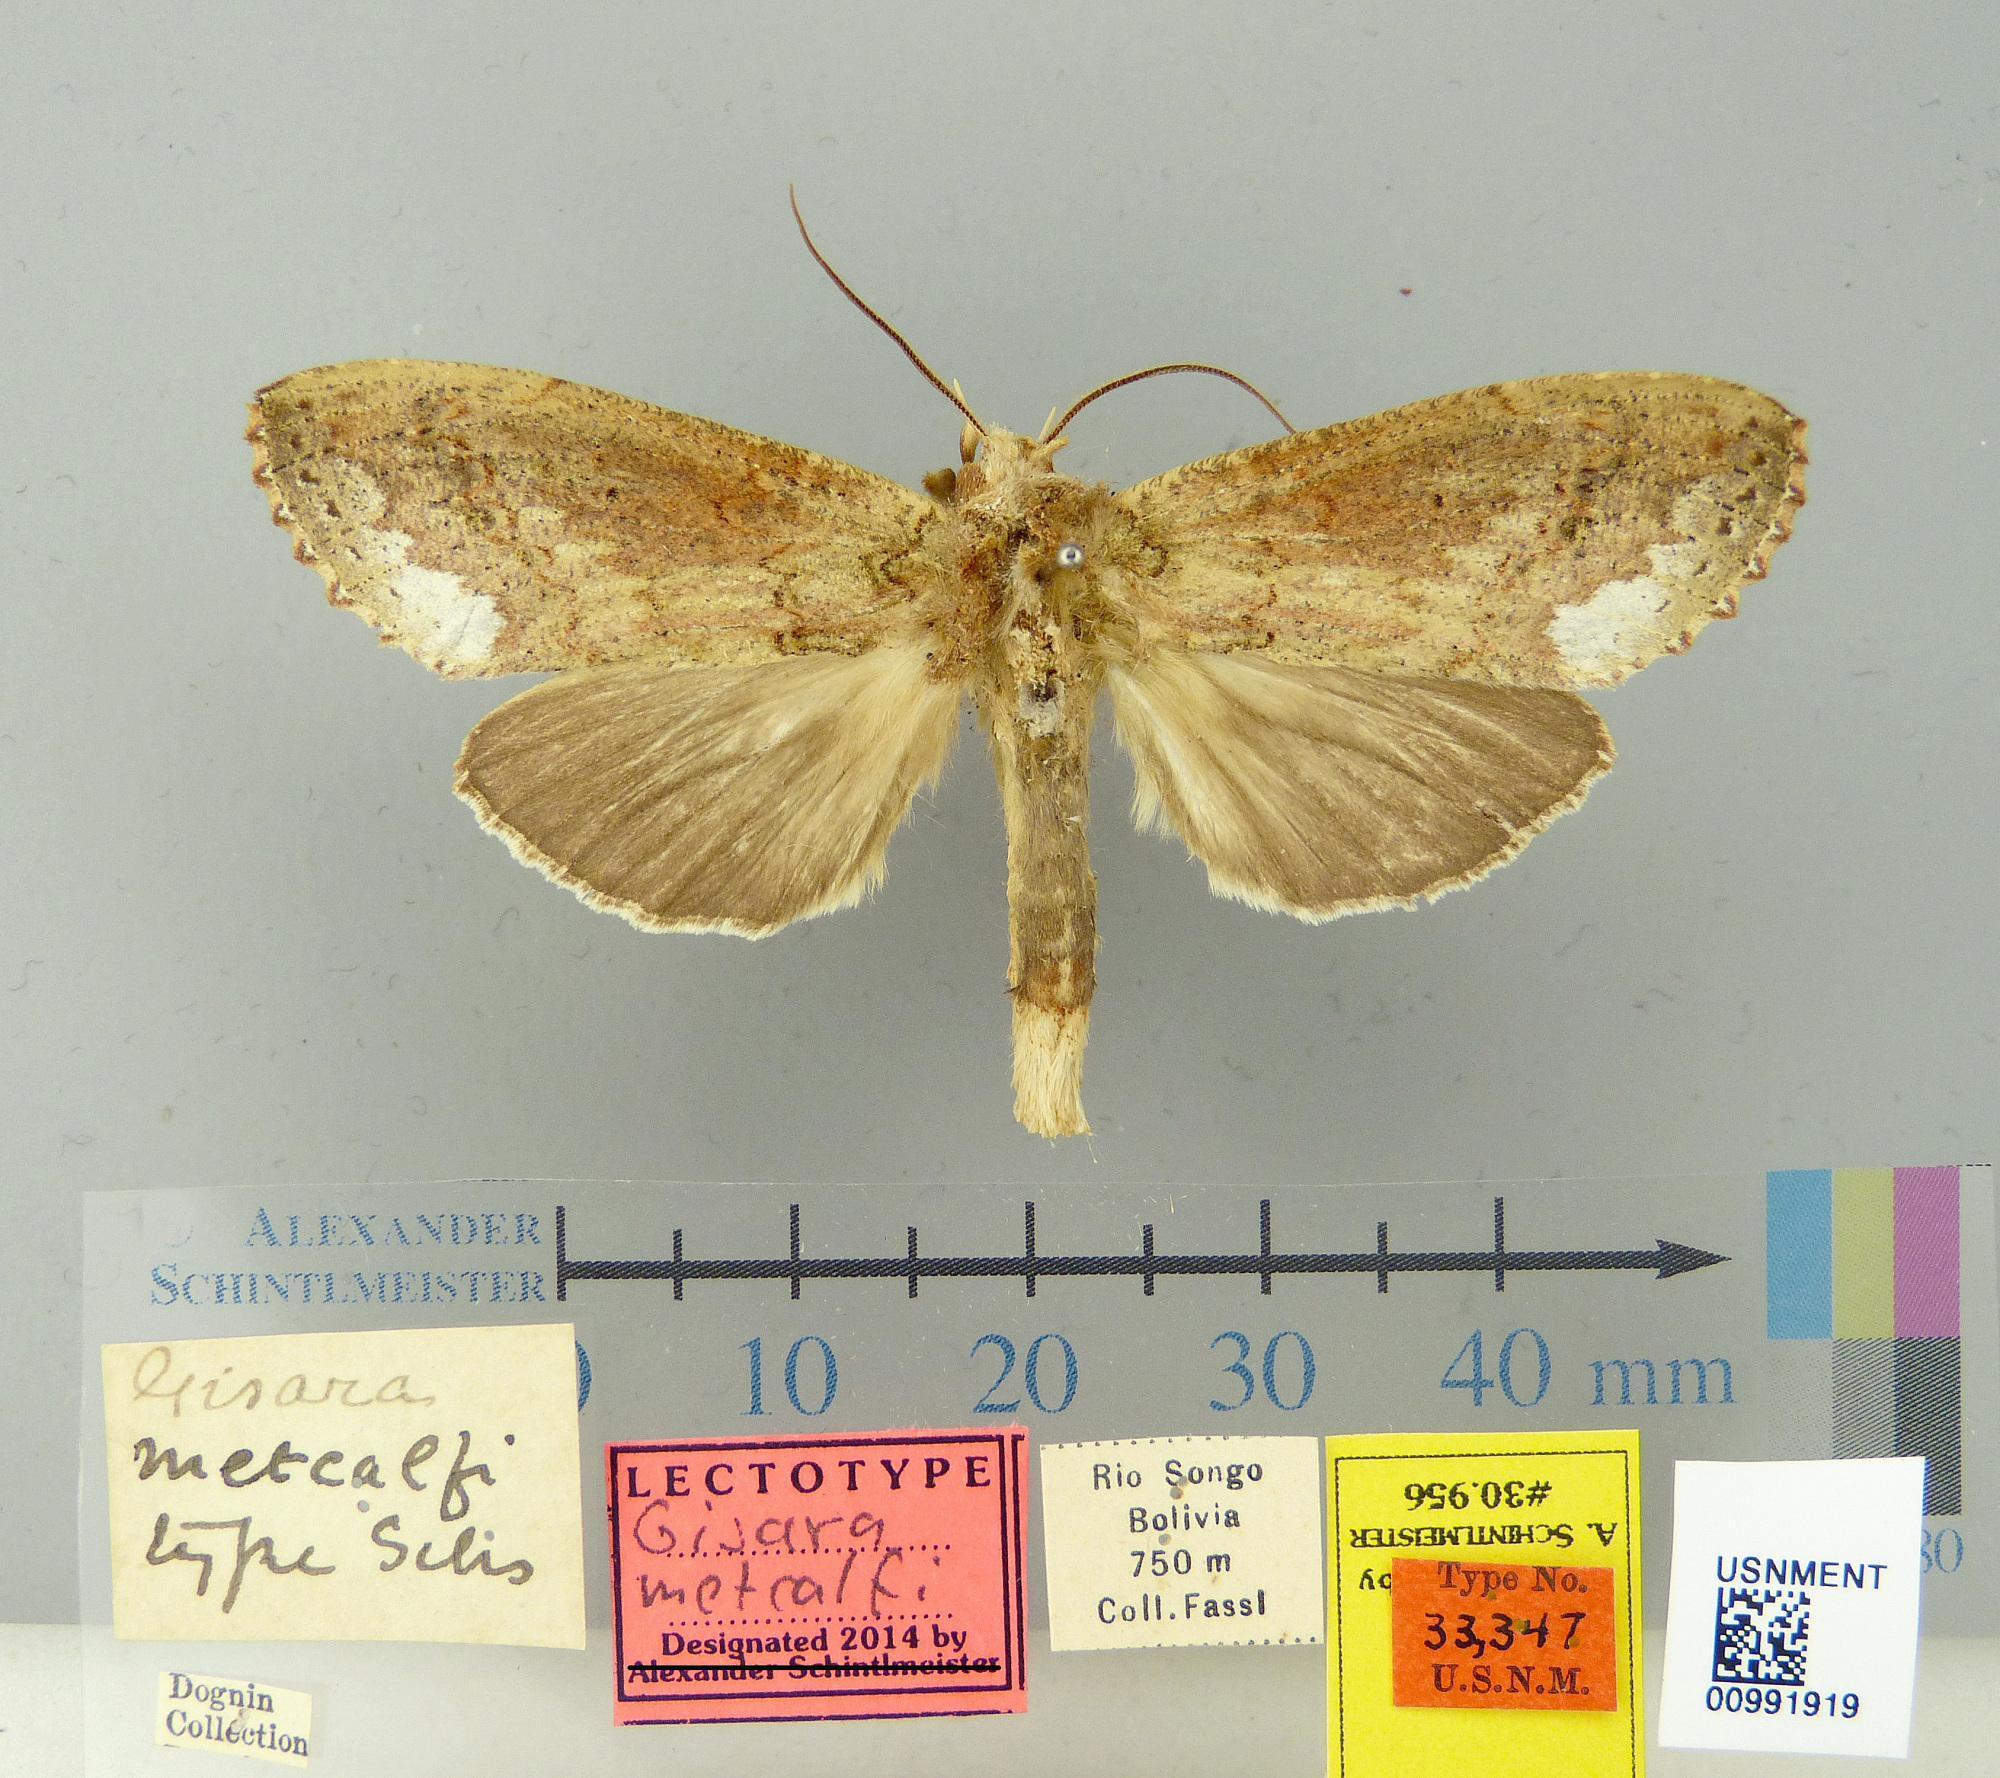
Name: Gisara metcalfi
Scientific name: Gisara metcalfi Schaus, 1928
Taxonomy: Animalia, Arthropoda, Insecta, Lepidoptera, Notodontidae
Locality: Rio Songo, [Not Stated], Bolivia